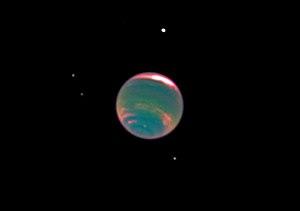
Neptune est la huitième et dernière planète du Système solaire par distance croissante au Soleil.
Les satellites naturels de Neptune — huitième et dernière planète du Système solaire par distance croissante au Soleil — sont actuellement, de manière confirmée, au nombre de 14. Le plus gros d'entre eux, Triton, est le premier à avoir été découvert en octobre 1846, dix-sept jours seulement après la première observation de la planète elle-même. Le deuxième découvert, Néréide, l'est plus d'un siècle plus tard, en 1949. Larissa est ensuite découverte en 1981 puis c'est grâce à différents programmes d'observation qu'en 1989, 2002, 2003 et 2013 sont découverts onze autres satellites. La découverte du dernier en date, Hippocampe, est annoncée le 15 juillet 2013 par la NASA.